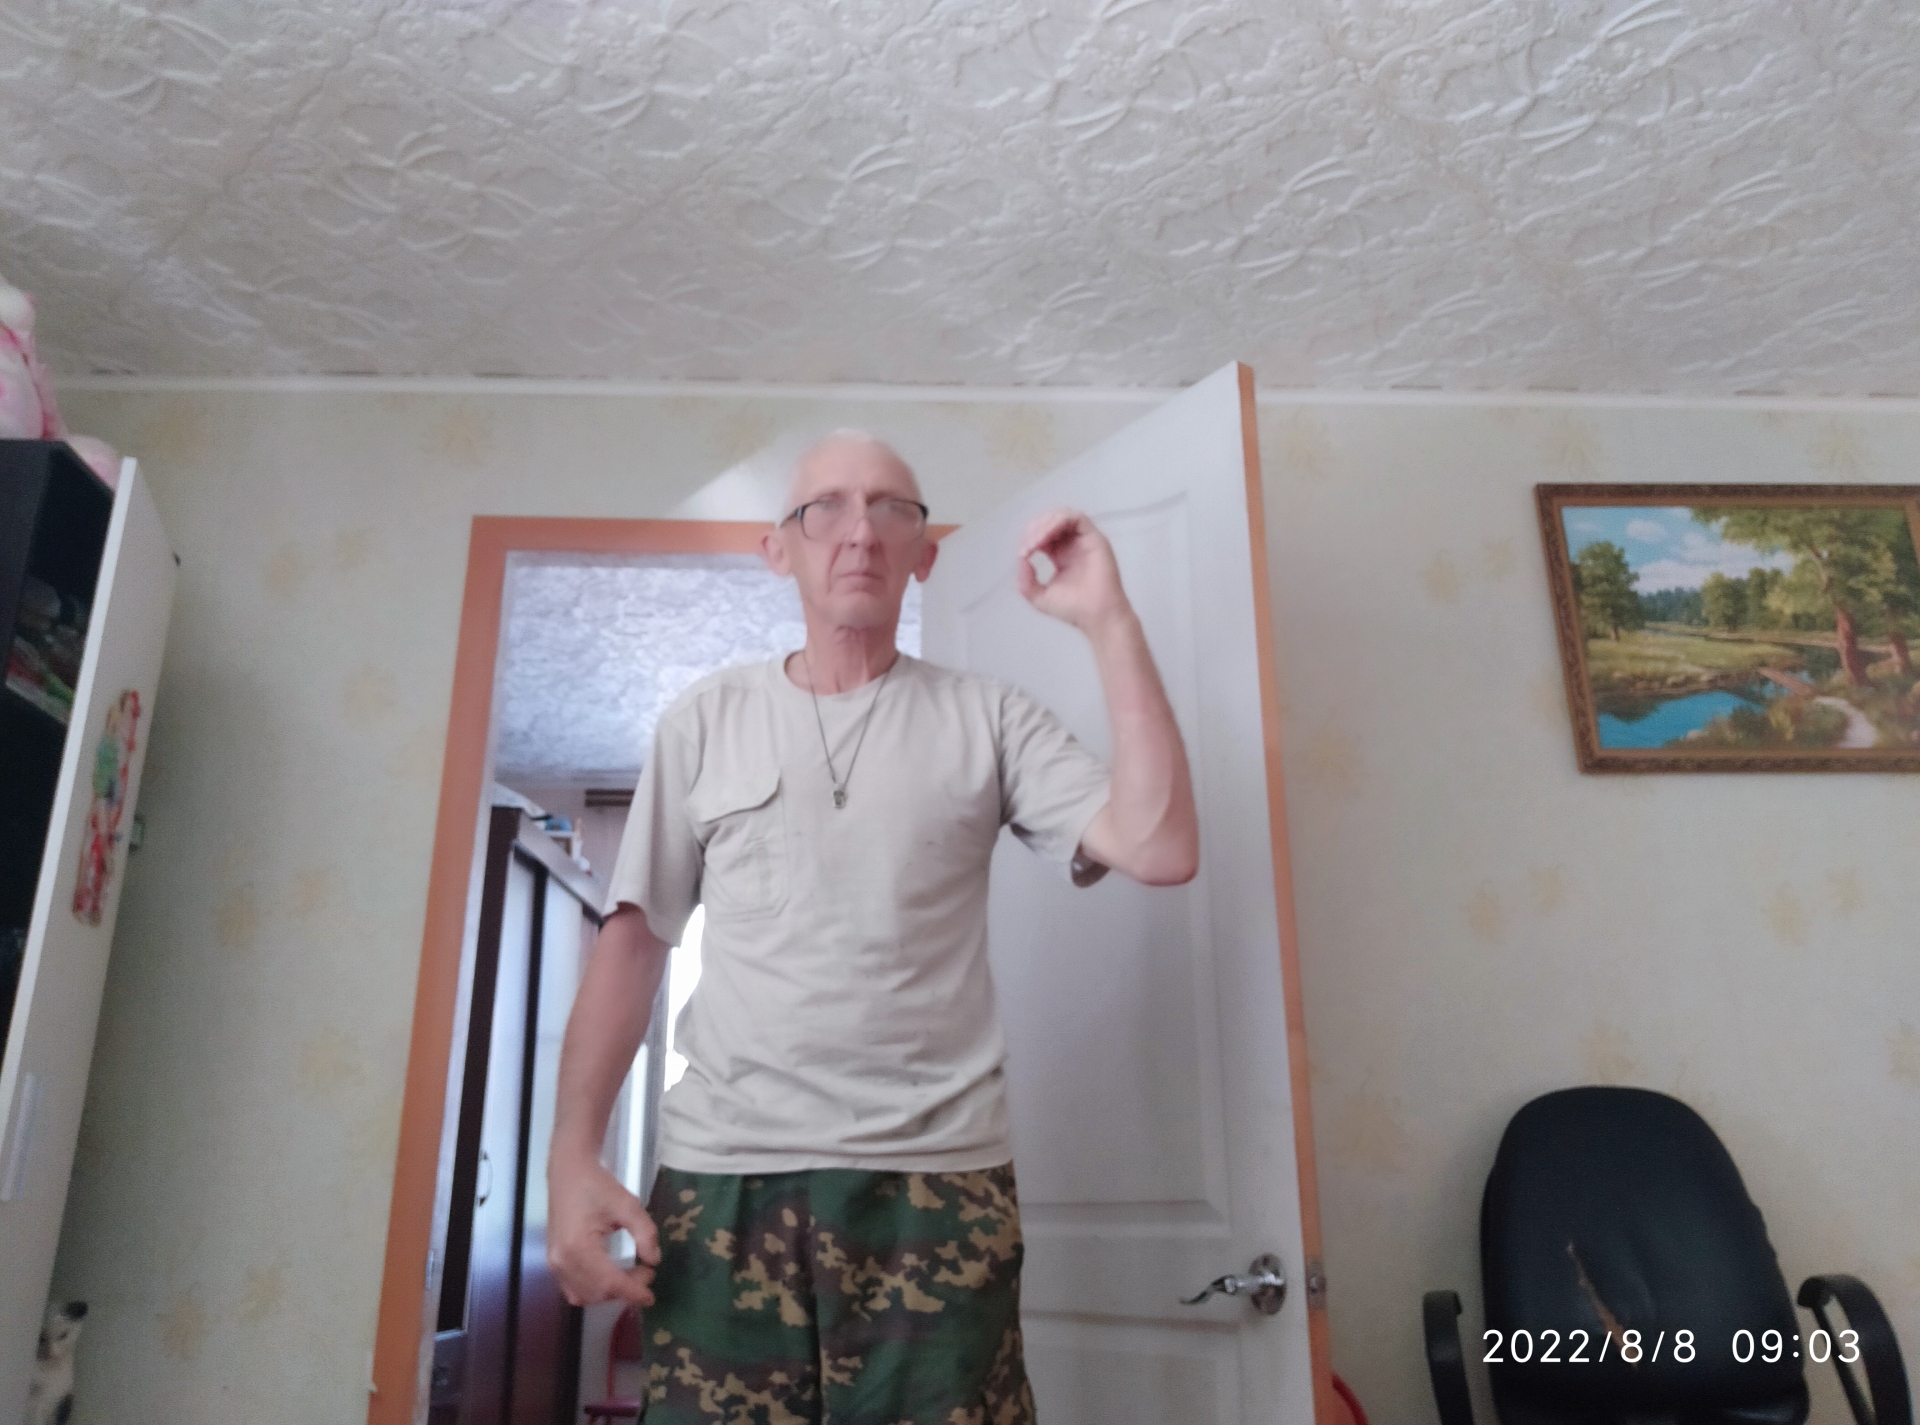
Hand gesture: grip